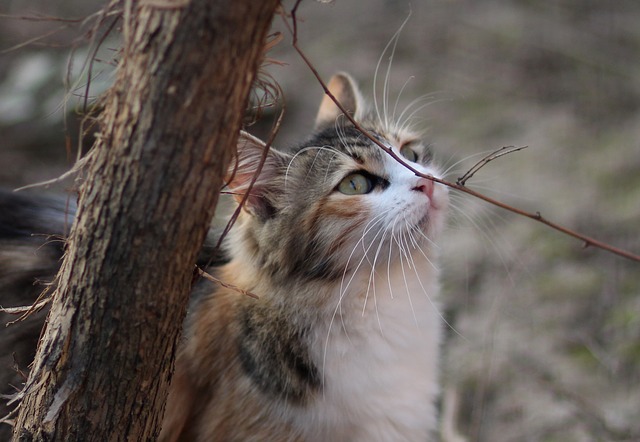
Label: cat